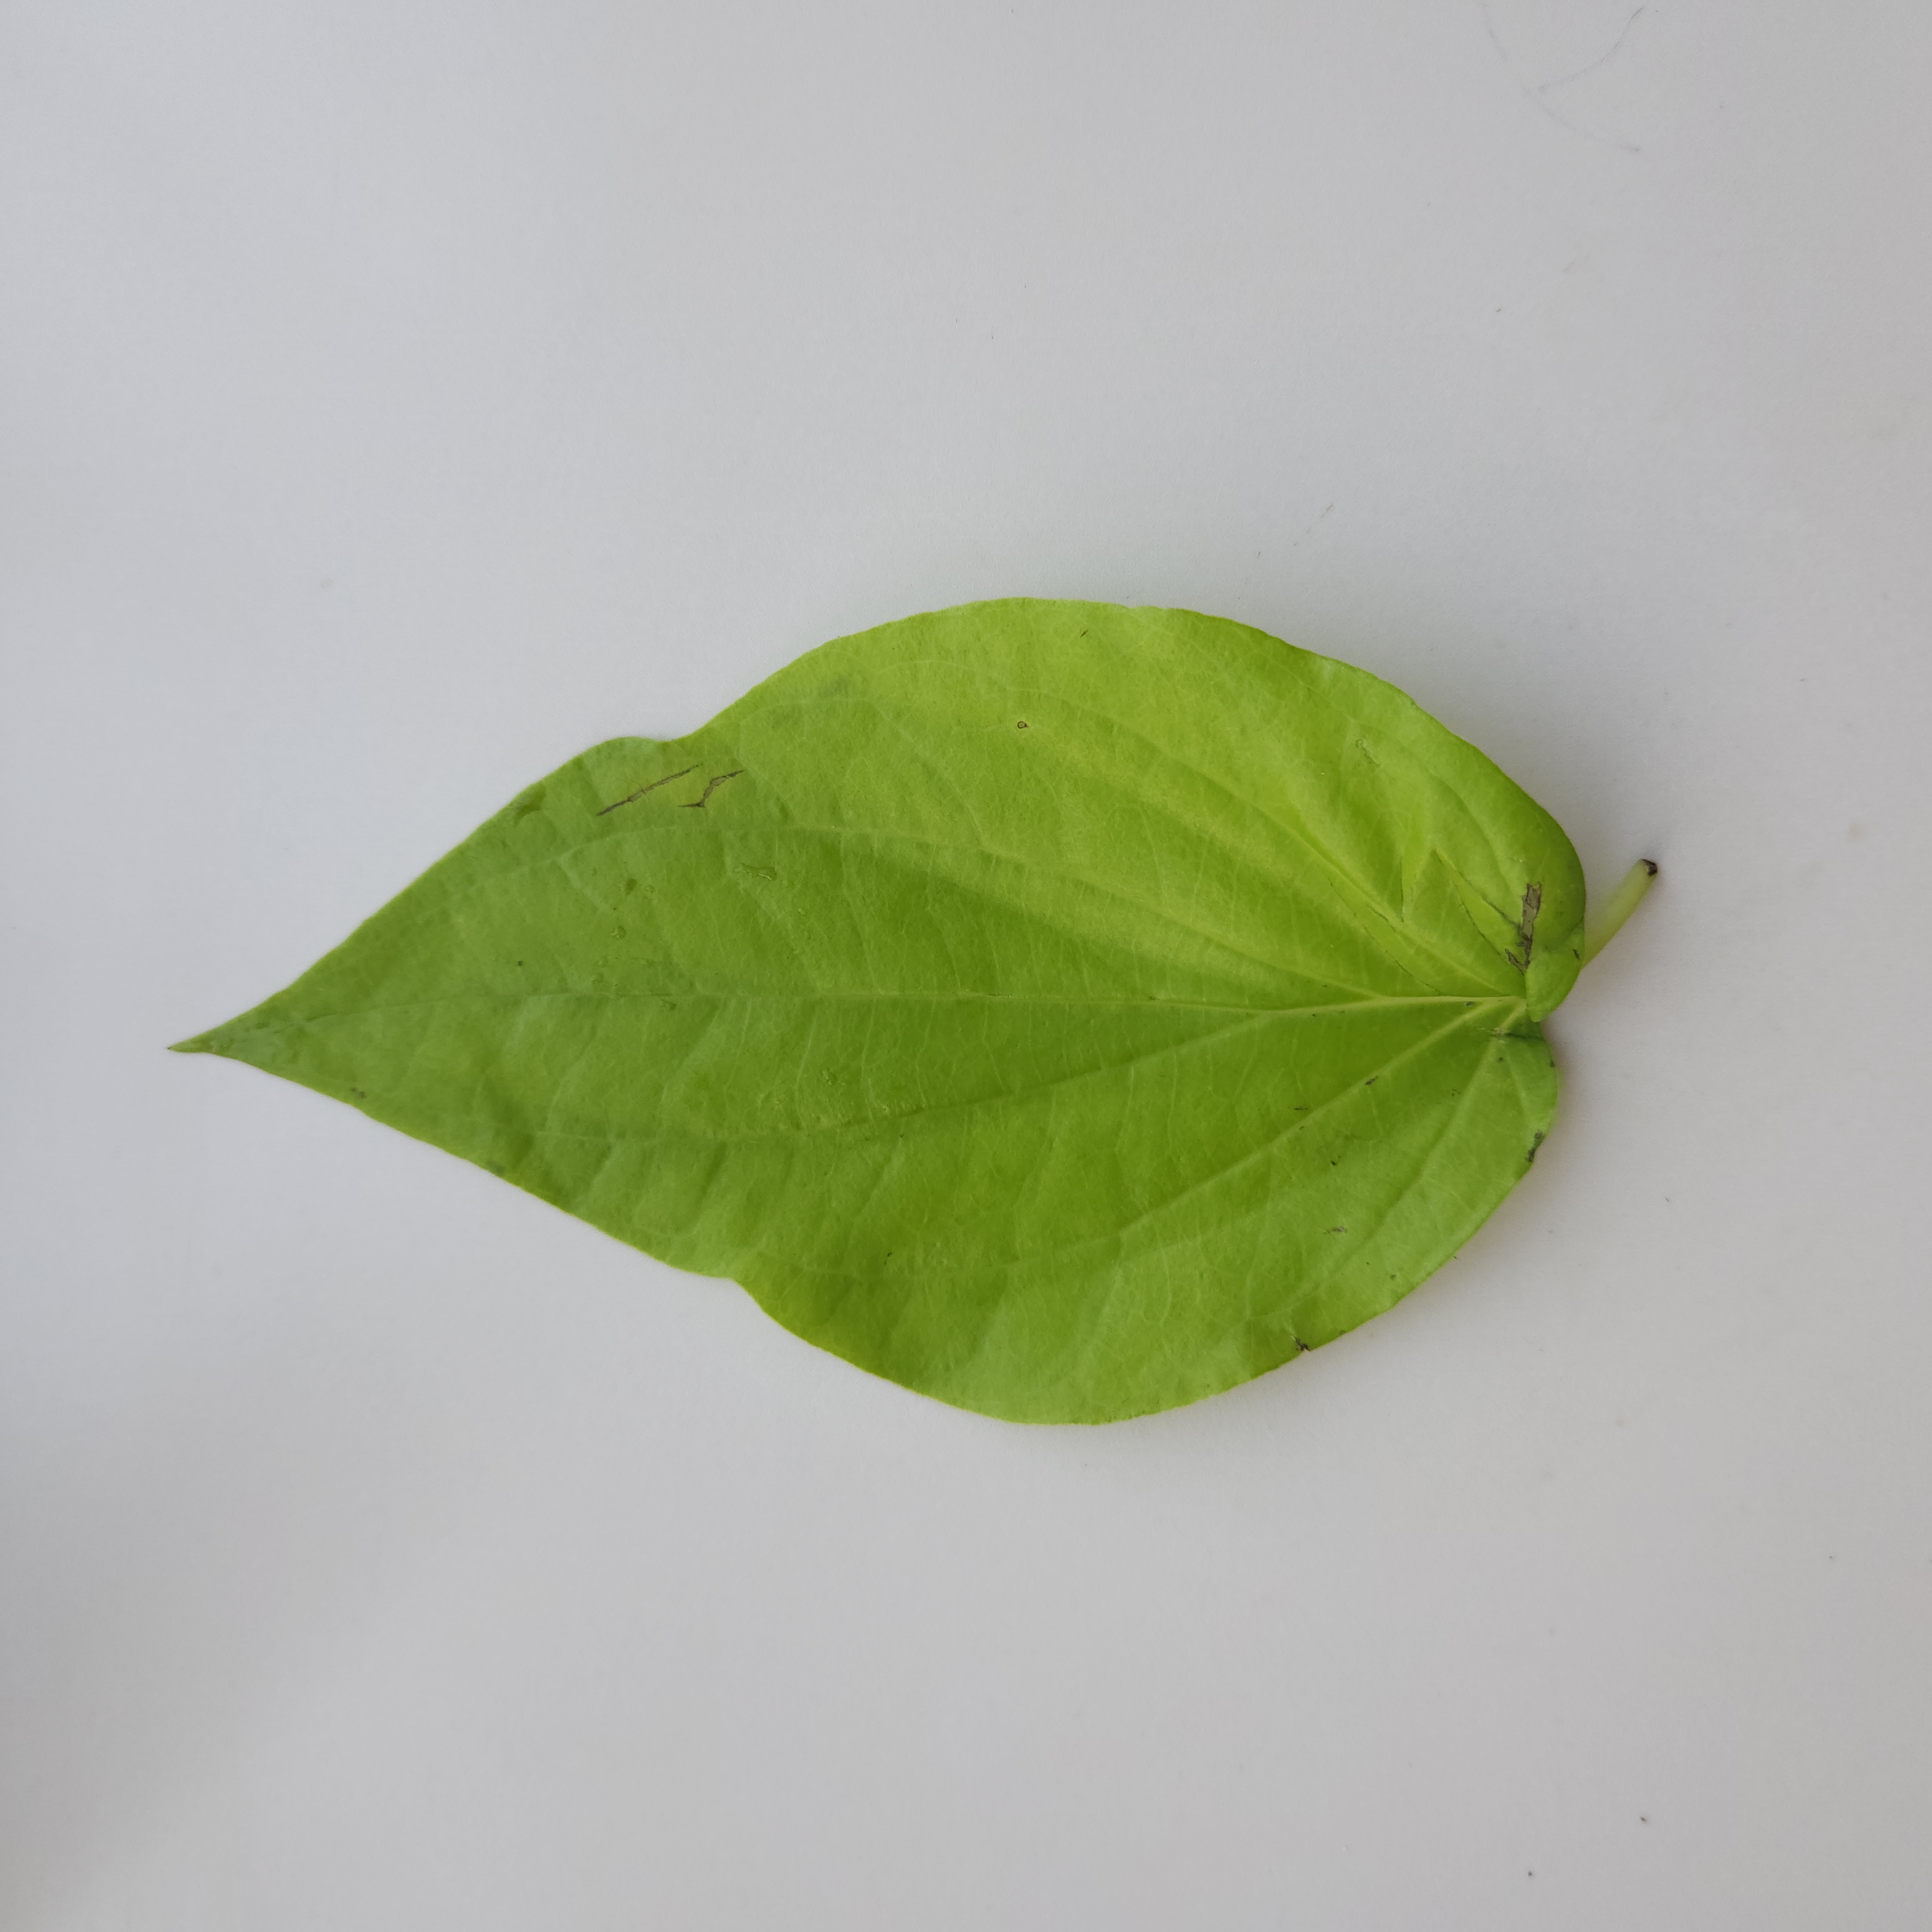
Label: Healthy